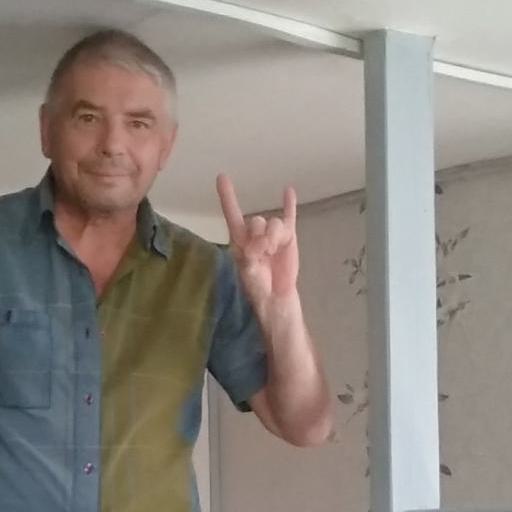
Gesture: rock